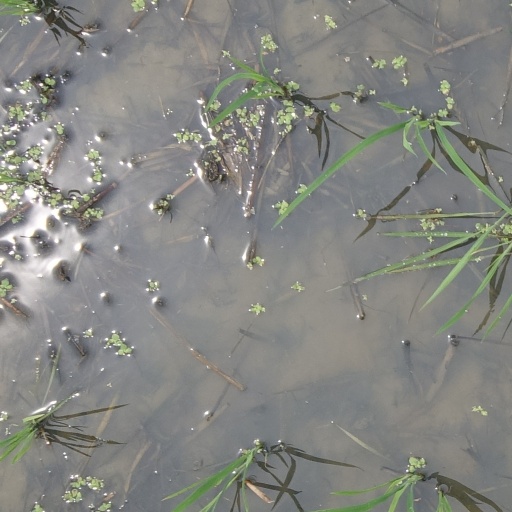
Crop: rice